W. E. Metzenthin

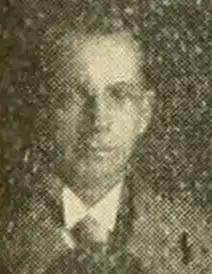
Metzenthin pictured c. 1908 with the Texas football team

Waldemar Eric Metzenthin (February 24, 1875 – September 18, 1942) was a German American scholar and college sports coach and administrator. He served as professor of German studies at the University of Texas at Austin. He also coached the Texas Longhorns football team and men's basketball team from 1907 to 1908 and 1909 to 1911, respectively, and served as the athletic director at Texas from 1930 to 1935.